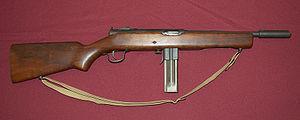
La Reising M50 est une arme ayant été utilisée un an par l'US Marine Corps car les fusiliers-marins la trouvaient peu fiable et s'enrayait facilement. Elle fut utilisée par les forces de police de l'URSS.